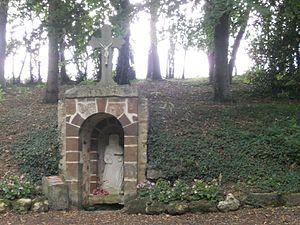
Fontaine de l'Orion à Sainte-Céronne-lès-Mortagne
Sainte-Céronne-lès-Mortagne est une commune française, située dans le département de l'Orne en région Normandie, peuplée de 249 habitants. Elle est l'une des 126 communes du parc naturel régional du Perche.